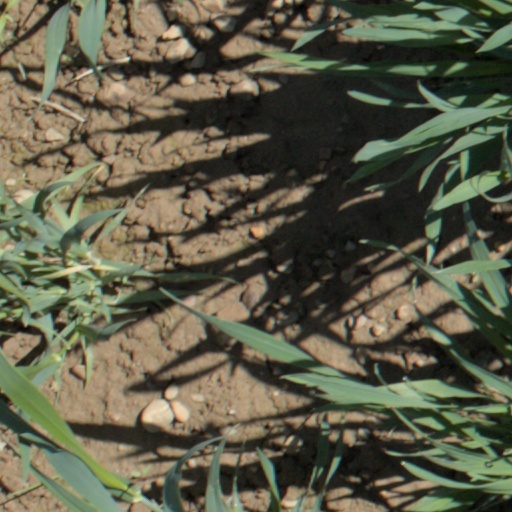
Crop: wheat